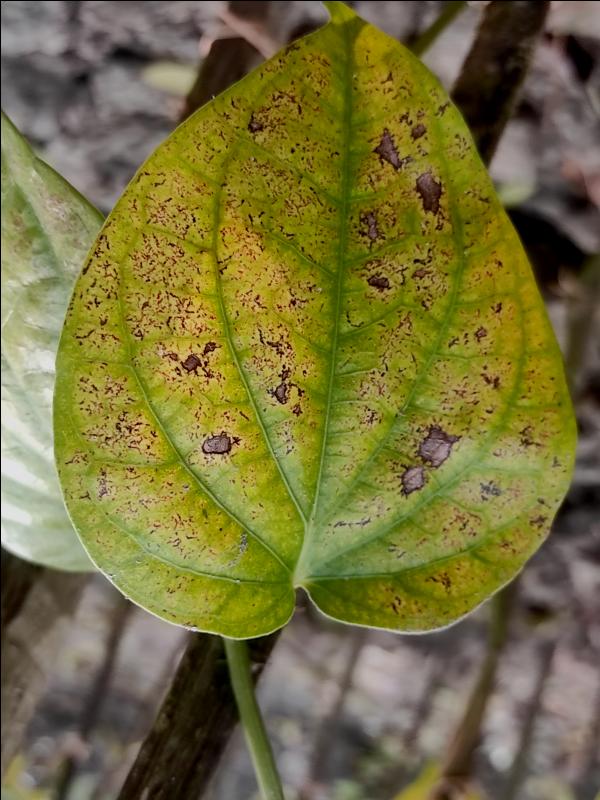
Label: Fungal_Brown_Spot_Disease